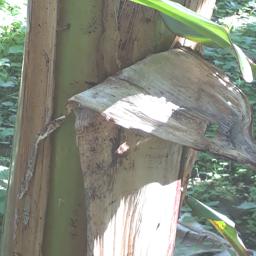
Label: BACTERIAL SOFT ROT